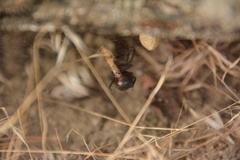
Species: Lactrodectus_hesperus